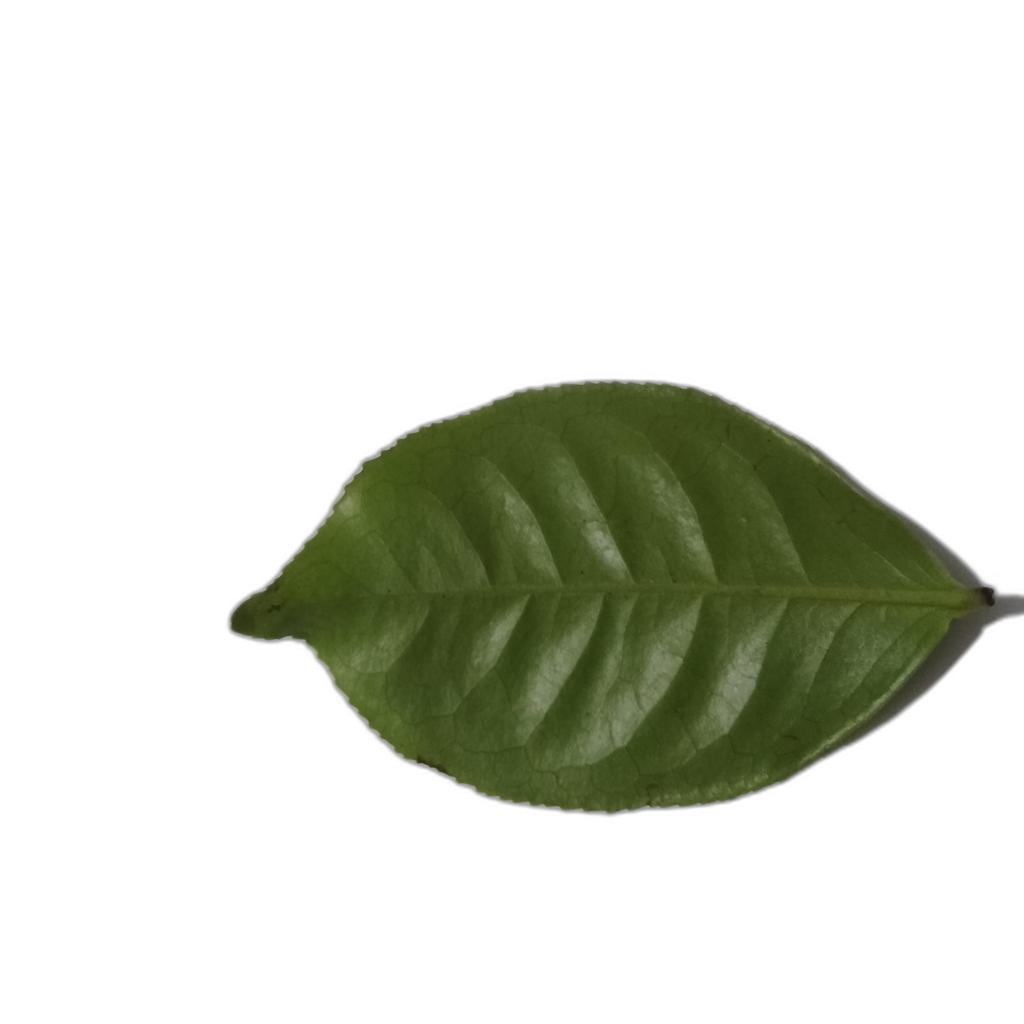
Label: Healthy